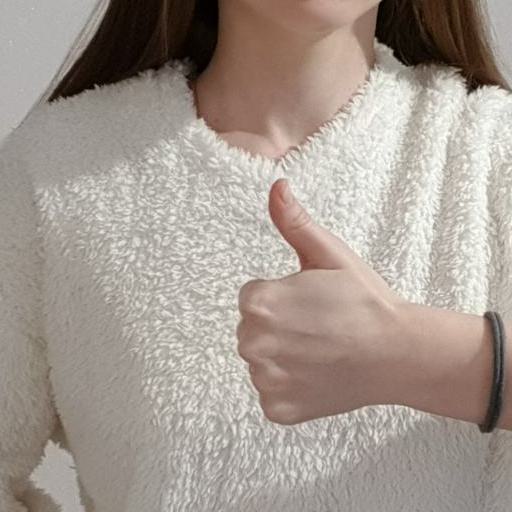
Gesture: like